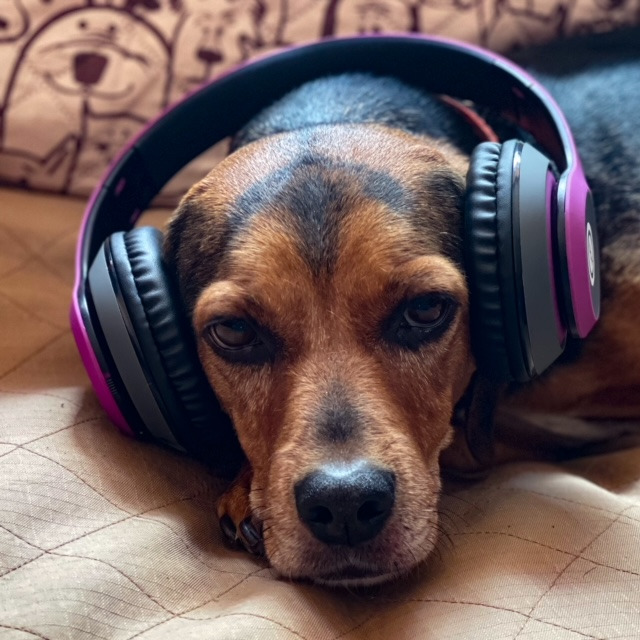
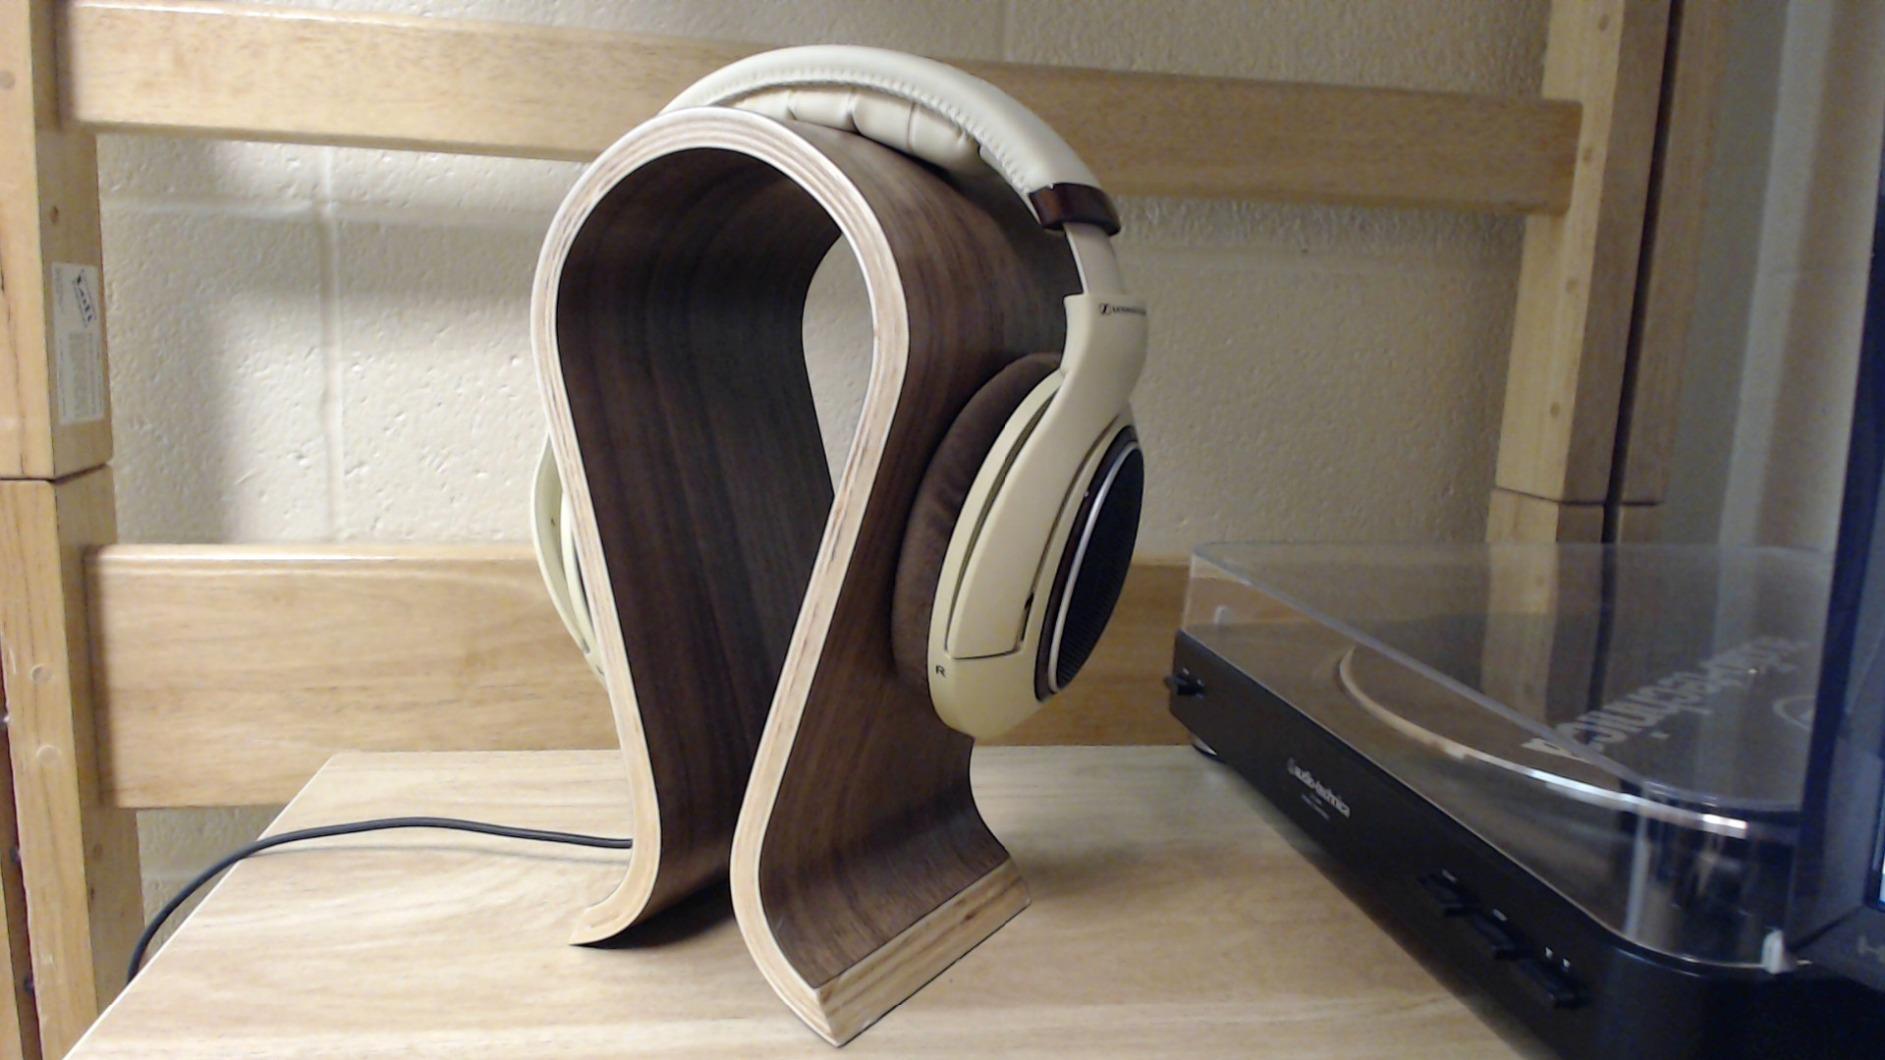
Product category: headphones
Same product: no